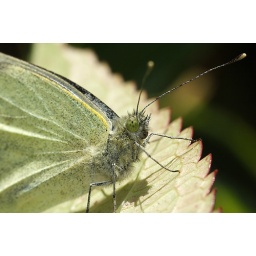
Some butterflies around yesterday in the garden. A cabbage white butterfly